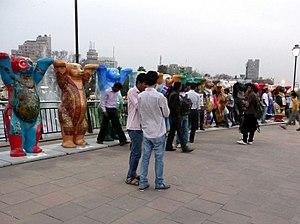
Buddy Bear est une sculpture d'ours grandeur nature en plastique renforcé de fibre de verre résistant aux intempéries peinte individuellement. Le Buddy Bear adapte une idée qui a fait ses preuves dans d'autres grandes villes depuis la fin des années 1990 à l'origine initiée par la Zurichoise Vach'Art en 1998.